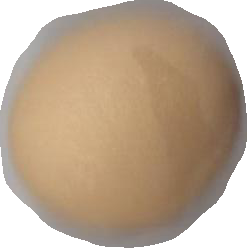
Variety: Grobogan